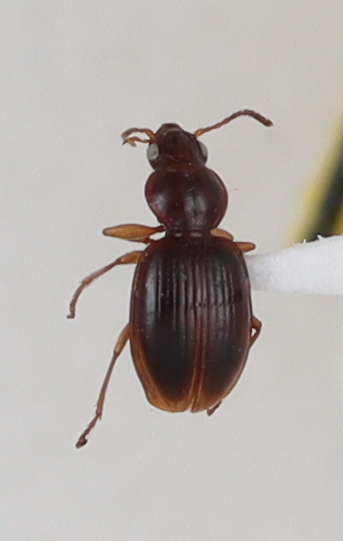
Scientific name: Mecyclothorax discedens
Plot: 4
Trap: E
Collected: 20200721